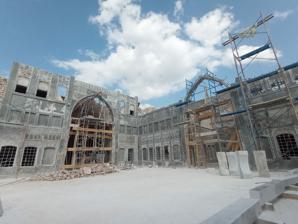
Building: Beit al-Tutunji
Country: Iraq
Year built: 1817
Early nineteenth-century historic house in Mosul, Iraq Beit al-Tutunji courtyard, Mosul, Iraq, during conservation and repair in 2021 Beit al-Tutunji viewed from above with Mosul skyline Beit al-Tutunji is an early nineteenth-century historic house in Mosul, Iraq that represents an example of Ottoman vernacular architecture. The house features a large courtyard and exterior walls decorated with inscribed bas-reliefs of local marble.  During the occupation of Mosul by the Islamic State of Iraq and the Levant (ISIL) from 2014 to 2017, ISIL used the house as an artillery encampment. In 2017, U.S.-led international forces known as the Combined Joint Task Force (CJTF) launched airstrikes in an attempt to liberate the city from ISIL control, and destroyed the house in the process. Following the Iraqi government’s reoccupation of Mosul in 2017, restorations began on Beit al-Tutunji, with the goal of turning it into a municipal museum and cultural center. In 2024, the Nineveh Governorate reopened the Tutunji house to the public. Early history of the house and architecture Construction of Beit al-Tutunji occurred in the early nineteenth century, likely between 1808 and 1817. Materials of construction included limestone, marble, granite, brick, and wood. The original occupant was the Ottoman governor of Mosul, who had mercantile connections. The family had the name “Tutunji”, which is why the house became known as Beit al-Tutunji, which means “house of the tobacco merchant” in Arabic. Its construction consists of stone rubble set in lime, with carved marble and plaster decorations. Exterior wall decorations contain inscriptions from the Koran , painted in blue on white background, and Arabic poetry and Arabesque motifs incised into local Mosul marble. Beit al-Tutunji confirms the pattern of what Ahmad Abdul-Wahid Thanoon has described as the "traditional house architecture" of Old City Mosul. It contained certain basic components including a large central courtyard, an Iwan with a pointed arch, chambers (with windows opening to the central courtyard, not to the exterior) arranged in wings of the house, a basement, corridors, and hallways.  It also contained a kitchen, food storage area, grain storage area (called al-ashkhim ), stairs leading to the rooftop, and a well for water.  Decorative elements, including those made from Mosul marble as arches, pillars, and door frames, were on the interior, while the exterior of the building is plain.  The design of the basement and hallways kept the building cool in hot summers.  The rooftop functioned as a space for sleeping in hot summers.  The wood used for doorways would have originally been from the trees of the pomegranate or mulberry.  The courtyard, according to Thanoon, was the "lung of the house" where most activities occurred.  The focus of life in the courtyard (along with the fact that doors and windows of rooms opened into the courtyard) maintained the family's privacy. In 1981, ownership of the house passed to the Iraqi State Board of Antiquities and Heritage (SBAH). By the early twenty-first century, Beit al-Tutunji had fallen into disrepair. The SBAH was restoring the building in 2014, with the goal of making it into a cultural center, when ISIL fighters arrived in 2014 and seized the premises. Destruction under ISIL During their three-year occupation in Mosul beginning in 2014, ISIL used the Tutunji house as an explosive factory and a military encampment because it provided its forces with an effective location from which to project shells across the Tigris River into east Mosul. At the same time, ISIL targeted for destruction many historic sites, including places of worship, shrines, and cemeteries associated with both Muslim (Sunni and Shi'a) and minority communities, with the latter including various Christians and Yezidis . Some scholars have described the efforts of ISIL as an acts of " cultural genocide " of the city's "architectural heritage", while others have noted the lasting trauma that the destruction has had on a Mosul-centered collective identity. At the end of the occupation in 2017, the CJTF targeted the Tutunji house with airstrikes, damaging much of it in the process. In this sense, reasons for the destruction of Beit al-Tutunji differ from those of many other architecturally and historically significant buildings that experienced damage in Mosul.  ISIL did not destroy the house, and did not have ideological reasons for doing so, in contrast to most significant structures ruined during their tenure. Reconstruction Beit al-Tutunji and the revived art of carving Mosul marble, 2021 Although the State Board of Antiquities and Heritage had nearly succeeded in restoring the house when ISIL occupied it in 2014, the al-Tutunji house was almost entirely in rubble when the conflict ended in 2016. Soon after, scholars at the University of Pennsylvania ("Penn"), led by Richard L. Zettler , established the Mosul Heritage Stabilization Program (MHSP) to restore the Tutunji house in collaboration with the Iraq Heritage Stabilization Program and scholars at the University of Mosul . The Tutunji house became just one among many sites in Mosul and its environs that became focal points for conservation efforts, some of them in projects led by UNESCO, and others funded by donors from particular countries, such as Saudi Arabia and the United Arab Emirates, with a prime example being the historic Al-Nuri Mosque. Among sites selected for extensive conservation, Beit al-Tutunji stands out for being an example of secular, not religious, architecture. Penn’s MHSP received funding for conservation work of Beit al-Tutunji from several major sources, including the U.S. State Department , the Swiss foundation known as the International Alliance for the Protection of Heritage in Conflict Areas (ALIPH), and the Gerda Henkel Foundation. The MHSP has used these funds to support restoration of the Tutunji house and other sites in Iraq, including Taq-i Kisra (also known as the Arch of Ctesiphon), which claims the largest single-span vault of unreinforced bricks in the world; and Mashki Gate in Nineveh (which ISIL bulldozed in 2016). Although the COVID-19 pandemic slowed the progress of restoration, MHSP had restored about 60% of the Tutunji house by October 2021. In April 2020 in Abu Dhabi , the Aliph Foundation launched an additional emergency relief fund of $1 million (Dh3.6m). The goal of this funding was to support conservation projects including restoration of Beit al-Tutunji amid the COVID-19 pandemic. Arabic inscription in marble on the Tutunji House showing the Hamziyya of al-Busiri in praise of the Prophet Muhammad, Mosul, Iraq Following mine clearance in the area by the Iraqi Army, reconstruction and conservation efforts began in 2020. Additionally, in order to preserve the craft of Mosul stone carving, the project created a workshop on site to train local community members in this skill, and preserve the unique cultural art of the house by creating marble bas-reliefs inscribed with Arabesque designs and Arabic calligraphy. An inscription runs around the hall of the west wing of the house quoting hemistichs from the Hamziyya , a poem that praises the prophet Muhammad , composed by the Sufi poet Imam Muhammad al-Busuri (d. 1294). The lines translate to read, "I ask for your protection. My heart which has sinned is like air; I hold on to the rope of your love like one smitten; God will keep me from harm when I take refuge in you; We resort to you in the most scorching of matters." References ^ a b ArchNet. "Bayt al-Tutunji, Mosul, Iraq" . www.archnet.org . ^ a b Al-Kubaisy, Farah (2010). Mosul: The Architectural Conservation in Mosul Old Town, Iraq . Bahrain. ISBN 9789990168617 . {{ cite book }} :  CS1 maint: location missing publisher ( link ) ^ Iraq Heritage Stabilization Program (13 July 2021). "Timelapse of work at Beit al-Tutunji, Mosul, Iraq" . YouTube . ^ a b c Cuthbert, Olivia (May 14, 2020). "Protecting Iraq's cultural heritage from the coronavirus pandemic" . The National . ^ a b Gronlund, Melissa (July 30, 2021). "Swiss institute that safeguards World Heritage Sites doubles its emergency fund" . The National (UAE) . ^ "Al-Masfi Mosque and Tutunji House reopen in Mosul after reconstruction efforts" . Shafaq News . ^ a b c d International Alliance for the Protection of Heritage in Conflict Areas. "Rehabilitation of Tutunji House | Aliph Foundation - Protecting heritage to build peace" . Aliph Foundation . ^ a b Berger, Michele W. (October 9, 2019). "A quest to restore cultural heritage in Iraq, one site at a time" . Penn Today . ^ Thanoon, Ahmad Abdul-Wahid (2015). Popular Architecture of the Old City of Mosul: The Architecture of the Traditional House, in Proceedings of the ICANAS 38 conference, September 2007 (PDF) . Ankara: ICANAS (International Congress of Asian and North African Studies). pp. 1341– 56. ^ a b c Isakhan, Benjamin; Meskell, Lynn (2019-11-02). "UNESCO's project to 'Revive the Spirit of Mosul': Iraqi and Syrian opinion on heritage reconstruction after the Islamic State" . International Journal of Heritage Studies . 25 (11): 1189– 1204. doi : 10.1080/13527258.2019.1578988 . ISSN 1352-7258 . S2CID 151126790 . ^ a b Nováček, Karel; Melčák, Miroslav; Beránek, Ondřej; Starková, Lenka (2021). "Mosul after Islamic State" . Palgrave Studies in Cultural Heritage and Conflict . doi : 10.1007/978-3-030-62636-5 . ISBN 978-3-030-62635-8 . ISSN 2634-6419 . S2CID 243226070 . ^ a b Berger, Michele W. (June 15, 2021). "Penn team expands cultural heritage work in Iraq, backed by new funding" . Penn Today . ^ Hichens, Williams (1936). "Hamziyya Notes" . SOAS Digital Collections, School of Oriental and African Studies, University of London . 36°20′29.76″N 43°7′50.88″E / 36.3416000°N 43.1308000°E / 36.3416000; 43.1308000